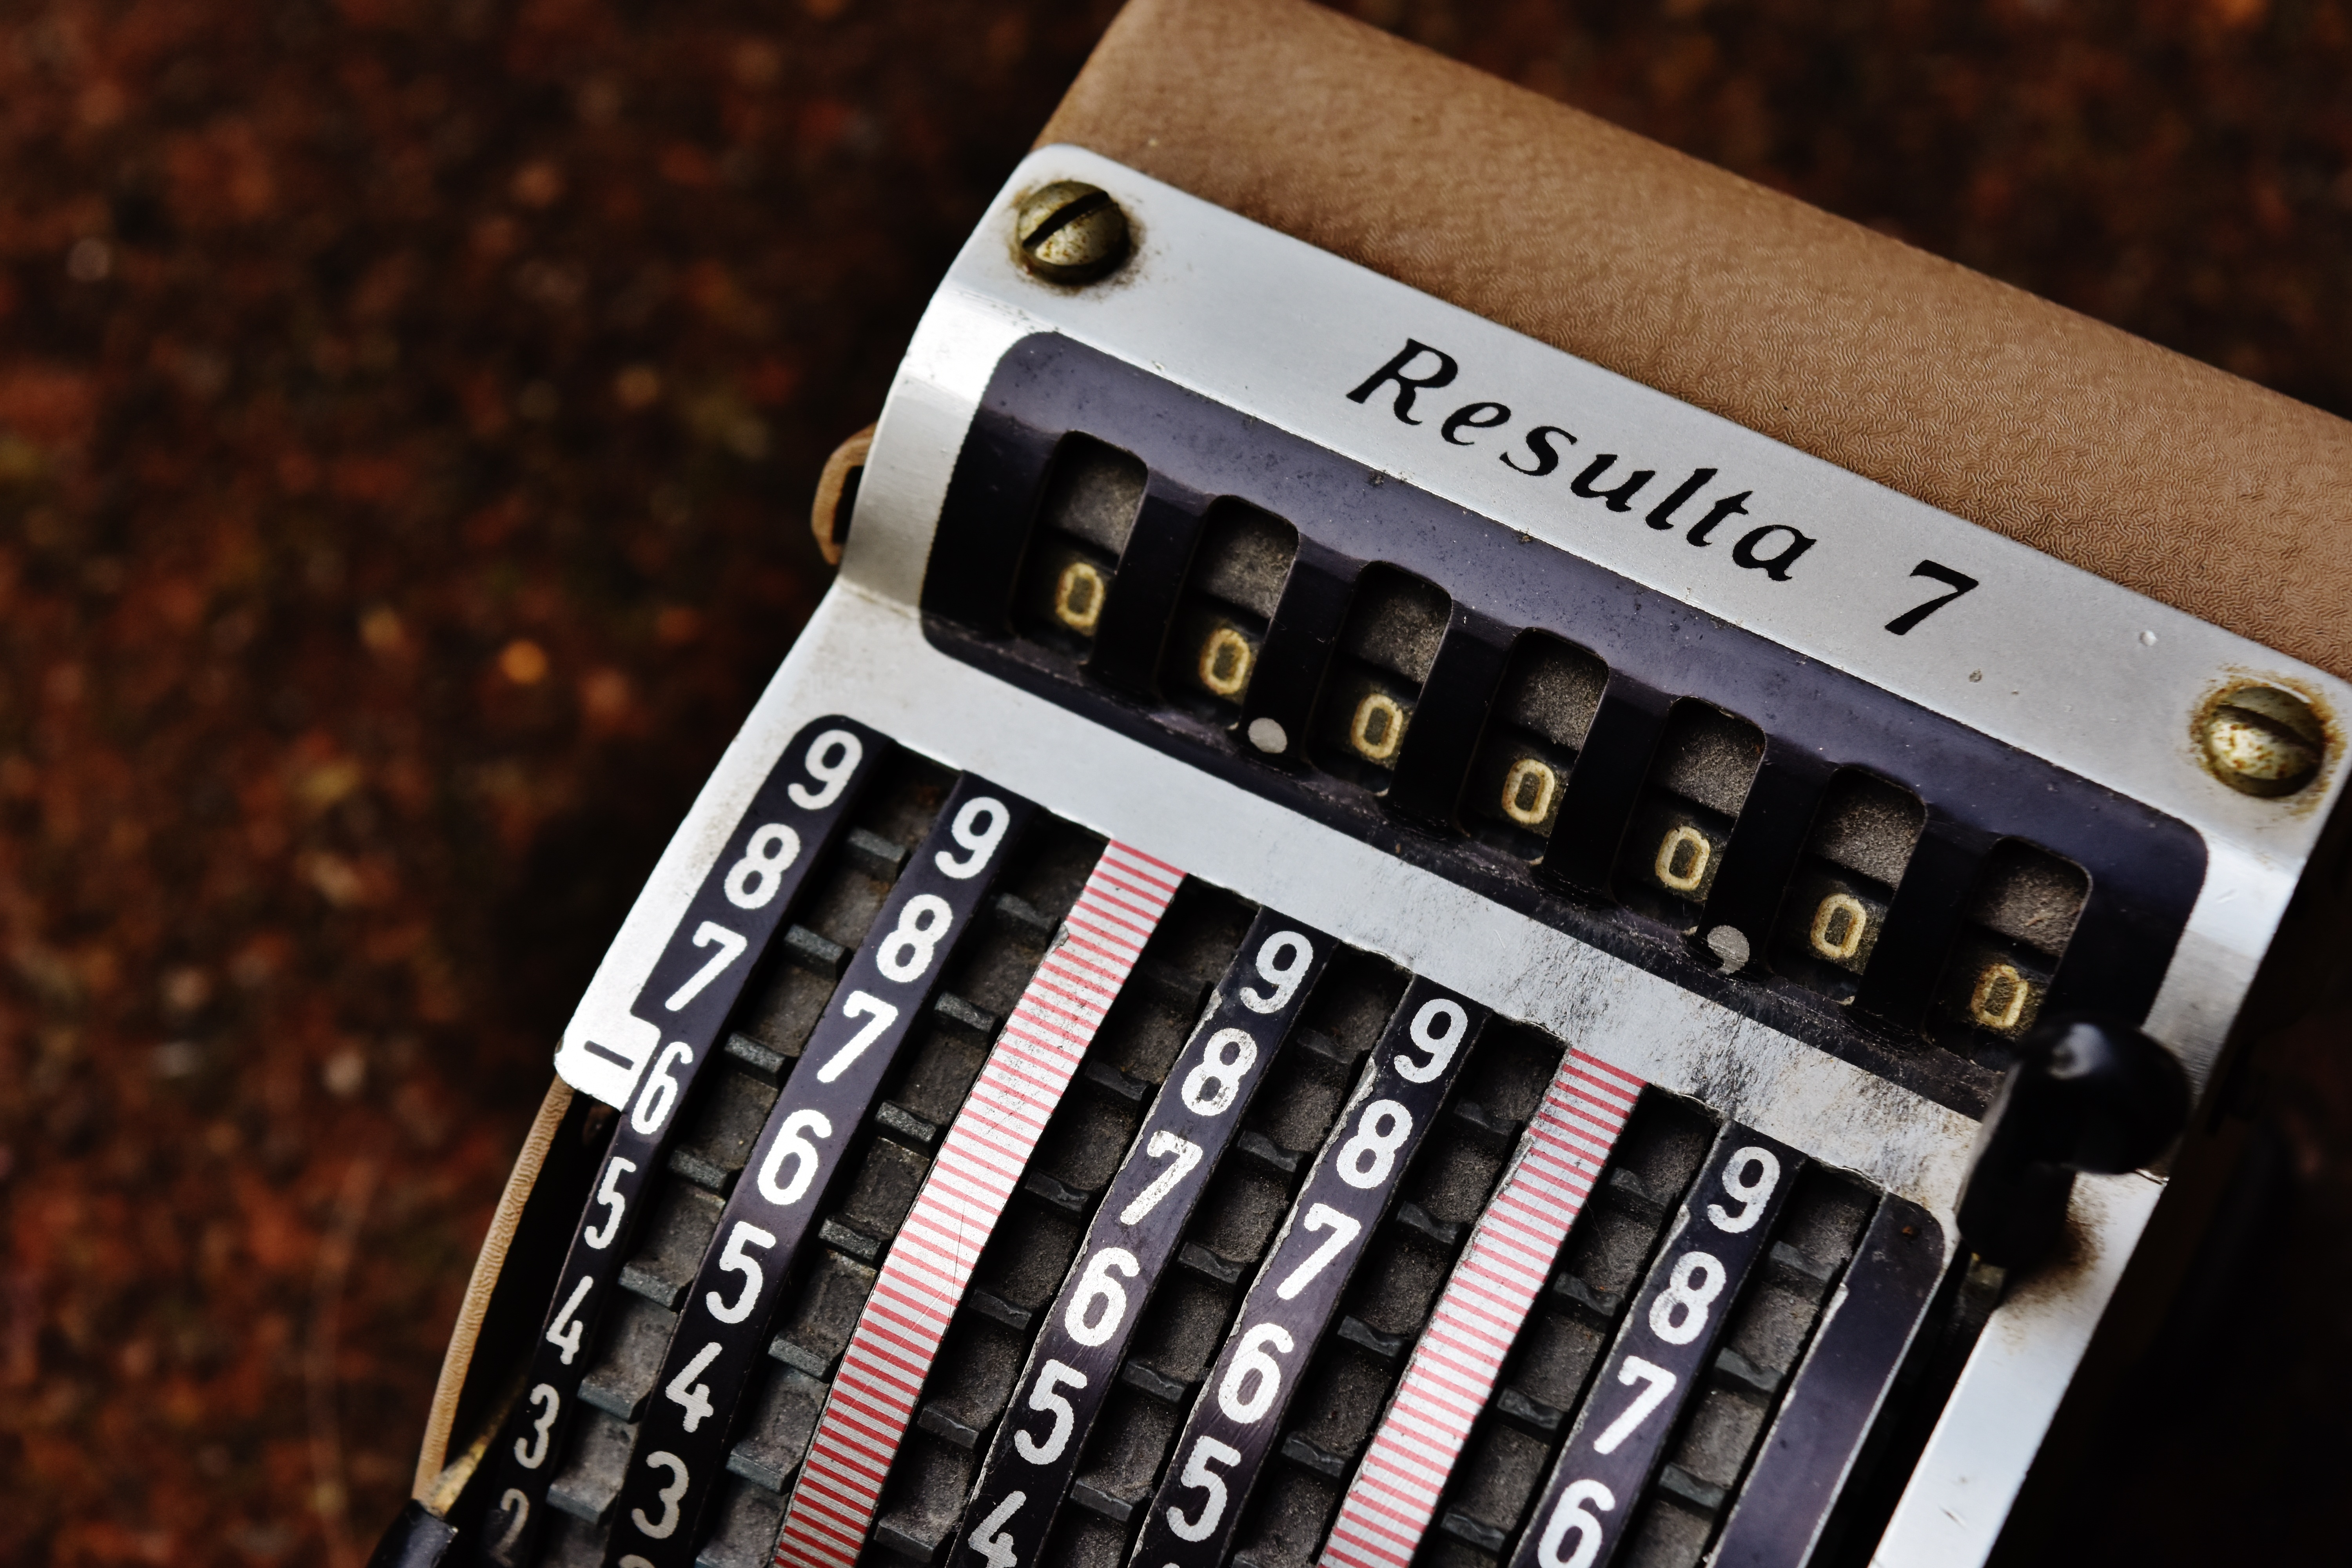
technology, antique, guitar, microcontroller, personal computer hardware, electronic instrument, resulta 7, old abacus